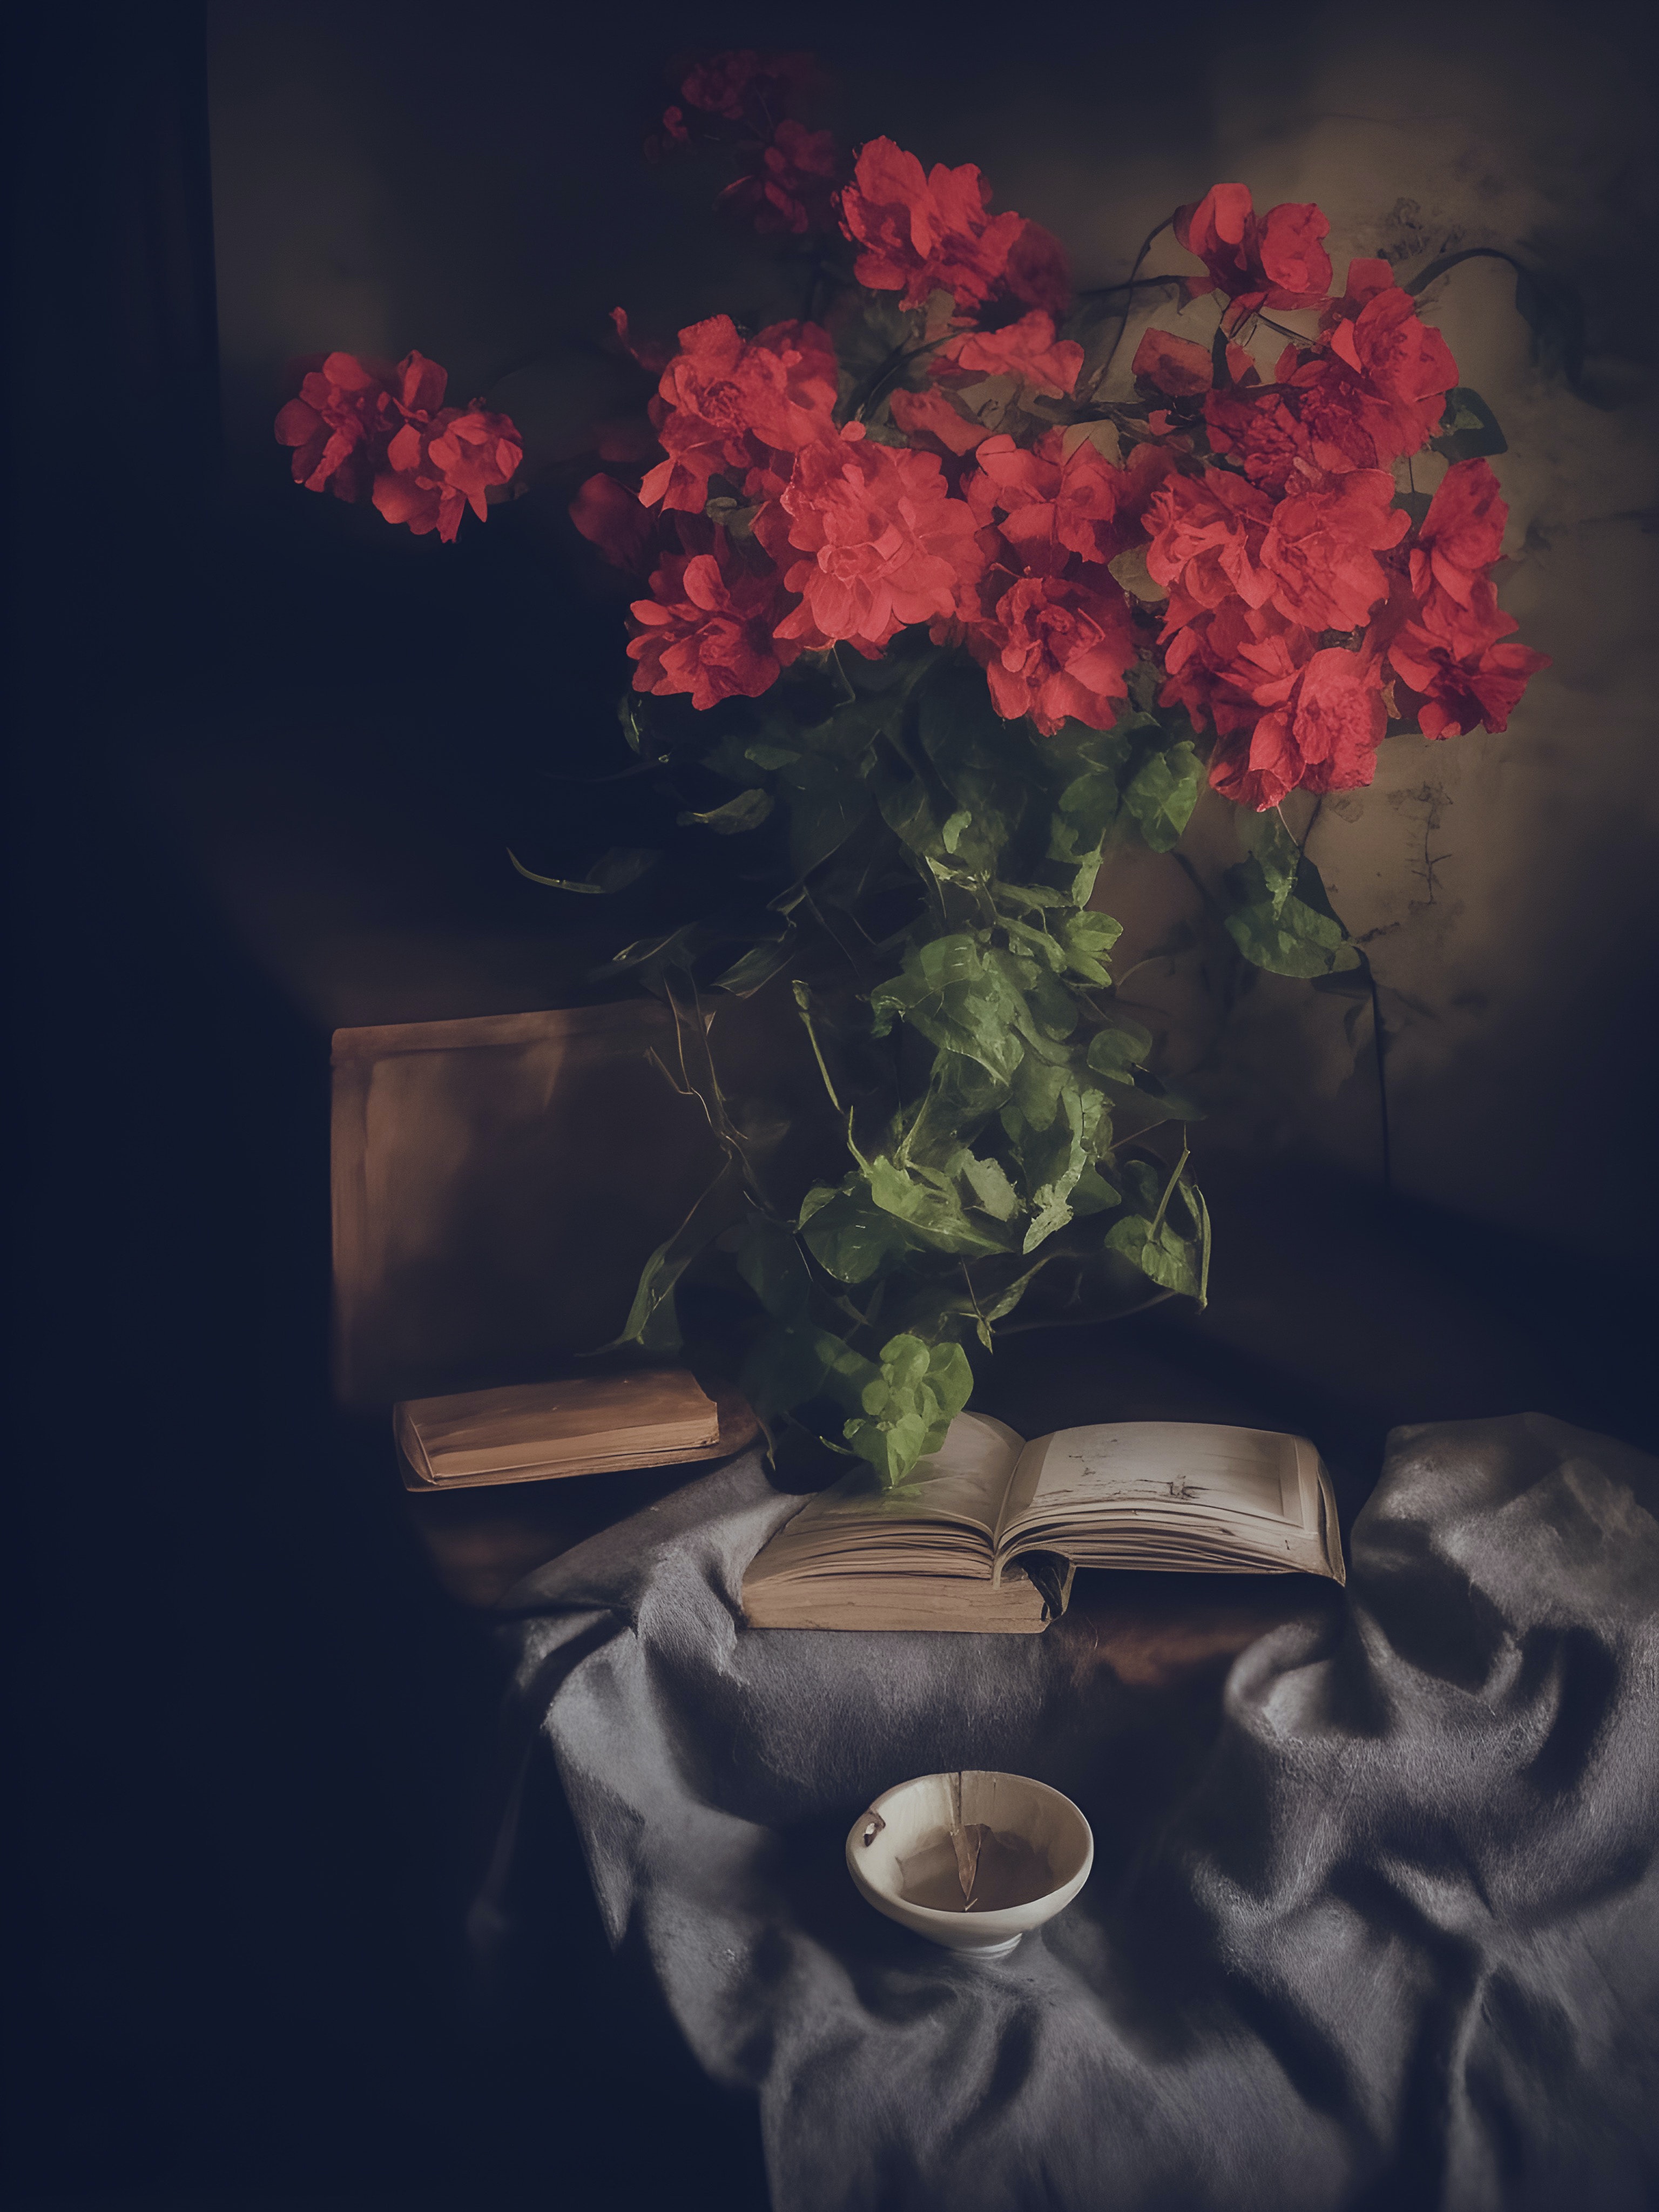
butterfly, flower, plant, flowerpot, branch, petal, vase, paint, drinkware, flower arranging, art, painting, Tints and shades, tableware, serveware, magenta, flowering plant, artificial flower, rectangle, floral design, rose, artifact, cut flowers, landscape, rose family, darkness, cup, bouquet, room, visual arts, rose order, watercolor paint, still life photography, still life, artwork, floristry, annual plant, drawing, peach, linens, illustration, glass, plant stem, acrylic paint, coquelicot, modern art, hydrangeaceae, garden roses, wallpaper, grass, teacup, hydrangea